Seebach-Wettingen railway electrification trial

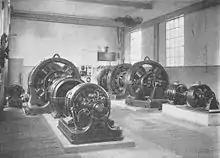
Interior view of the converter station

At Maschinenfabrik Oerlikon, a small steam power plant was built to supply the energy needed for the Seebach-Wettingen line. The tubular boilers in which the steam was produced for the turbine had a heating surface of 300 m² each and an output of 18,000 kilograms of steam per hour. The three-stage steam turbine ran at 3000 revolutions per minute. The three-phase current produced had a voltage of 230 volts and a frequency of 50 hertz to match the factory's existing power plant. The converter station with AC buffering was housed in a special building, which was located near the steam turbine plant. The two converter groups had a capacity of 700 and 500 kilowatts. The 375 element backup battery had a capacity of 592 ampere hours. Next to the engine room was the transformer room, in which four transformers increased the voltage of the single-phase current from 700 to 15,000 volts. The exact layout of the converter station is unclear but the presence of the batteries suggests that it used a back-to-back connection. The three phase AC would have been converted to DC and then the DC converted to single phase AC.